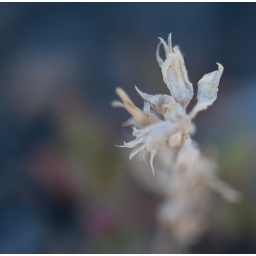
dead flower in grotto canyon